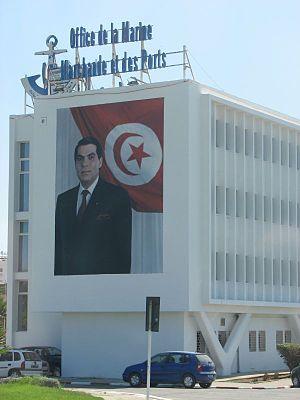
Le bâtiment de l'Office de la Marine Marchande et des Ports, avec un portrait du president Ben Ali